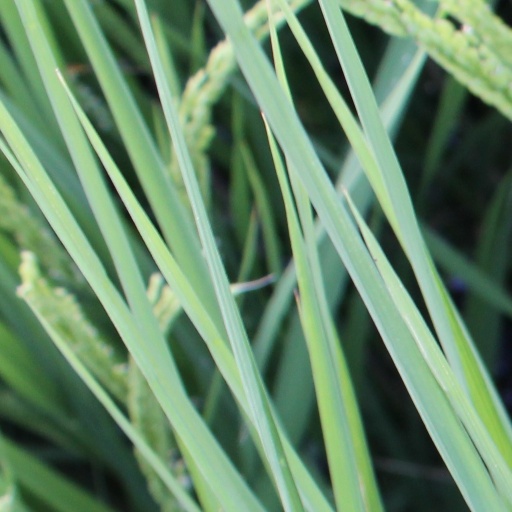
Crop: rice